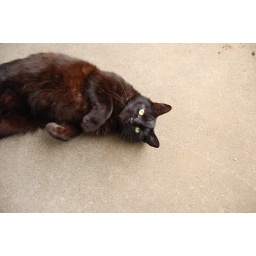
Before this he was sleeping in a flower pot.